Made (1972 film)

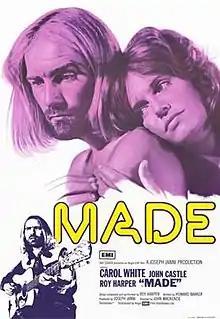

Made is a 1972 British drama film directed by John Mackenzie and starring Carol White and Roy Harper. A young single mother has a relationship with an insecure rock star. It was written by Howard Barker based on his 1970 play "No One Was Saved."